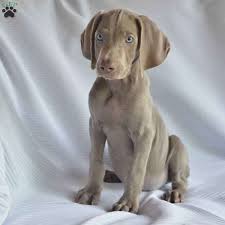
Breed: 235-n000096-Weimaraner